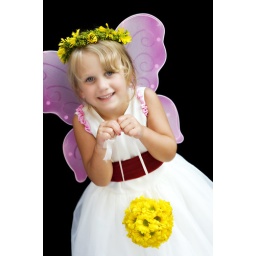
Cut flower girl with wings holds a small kissing ball of yellow daisies by Monday Morning Flowers